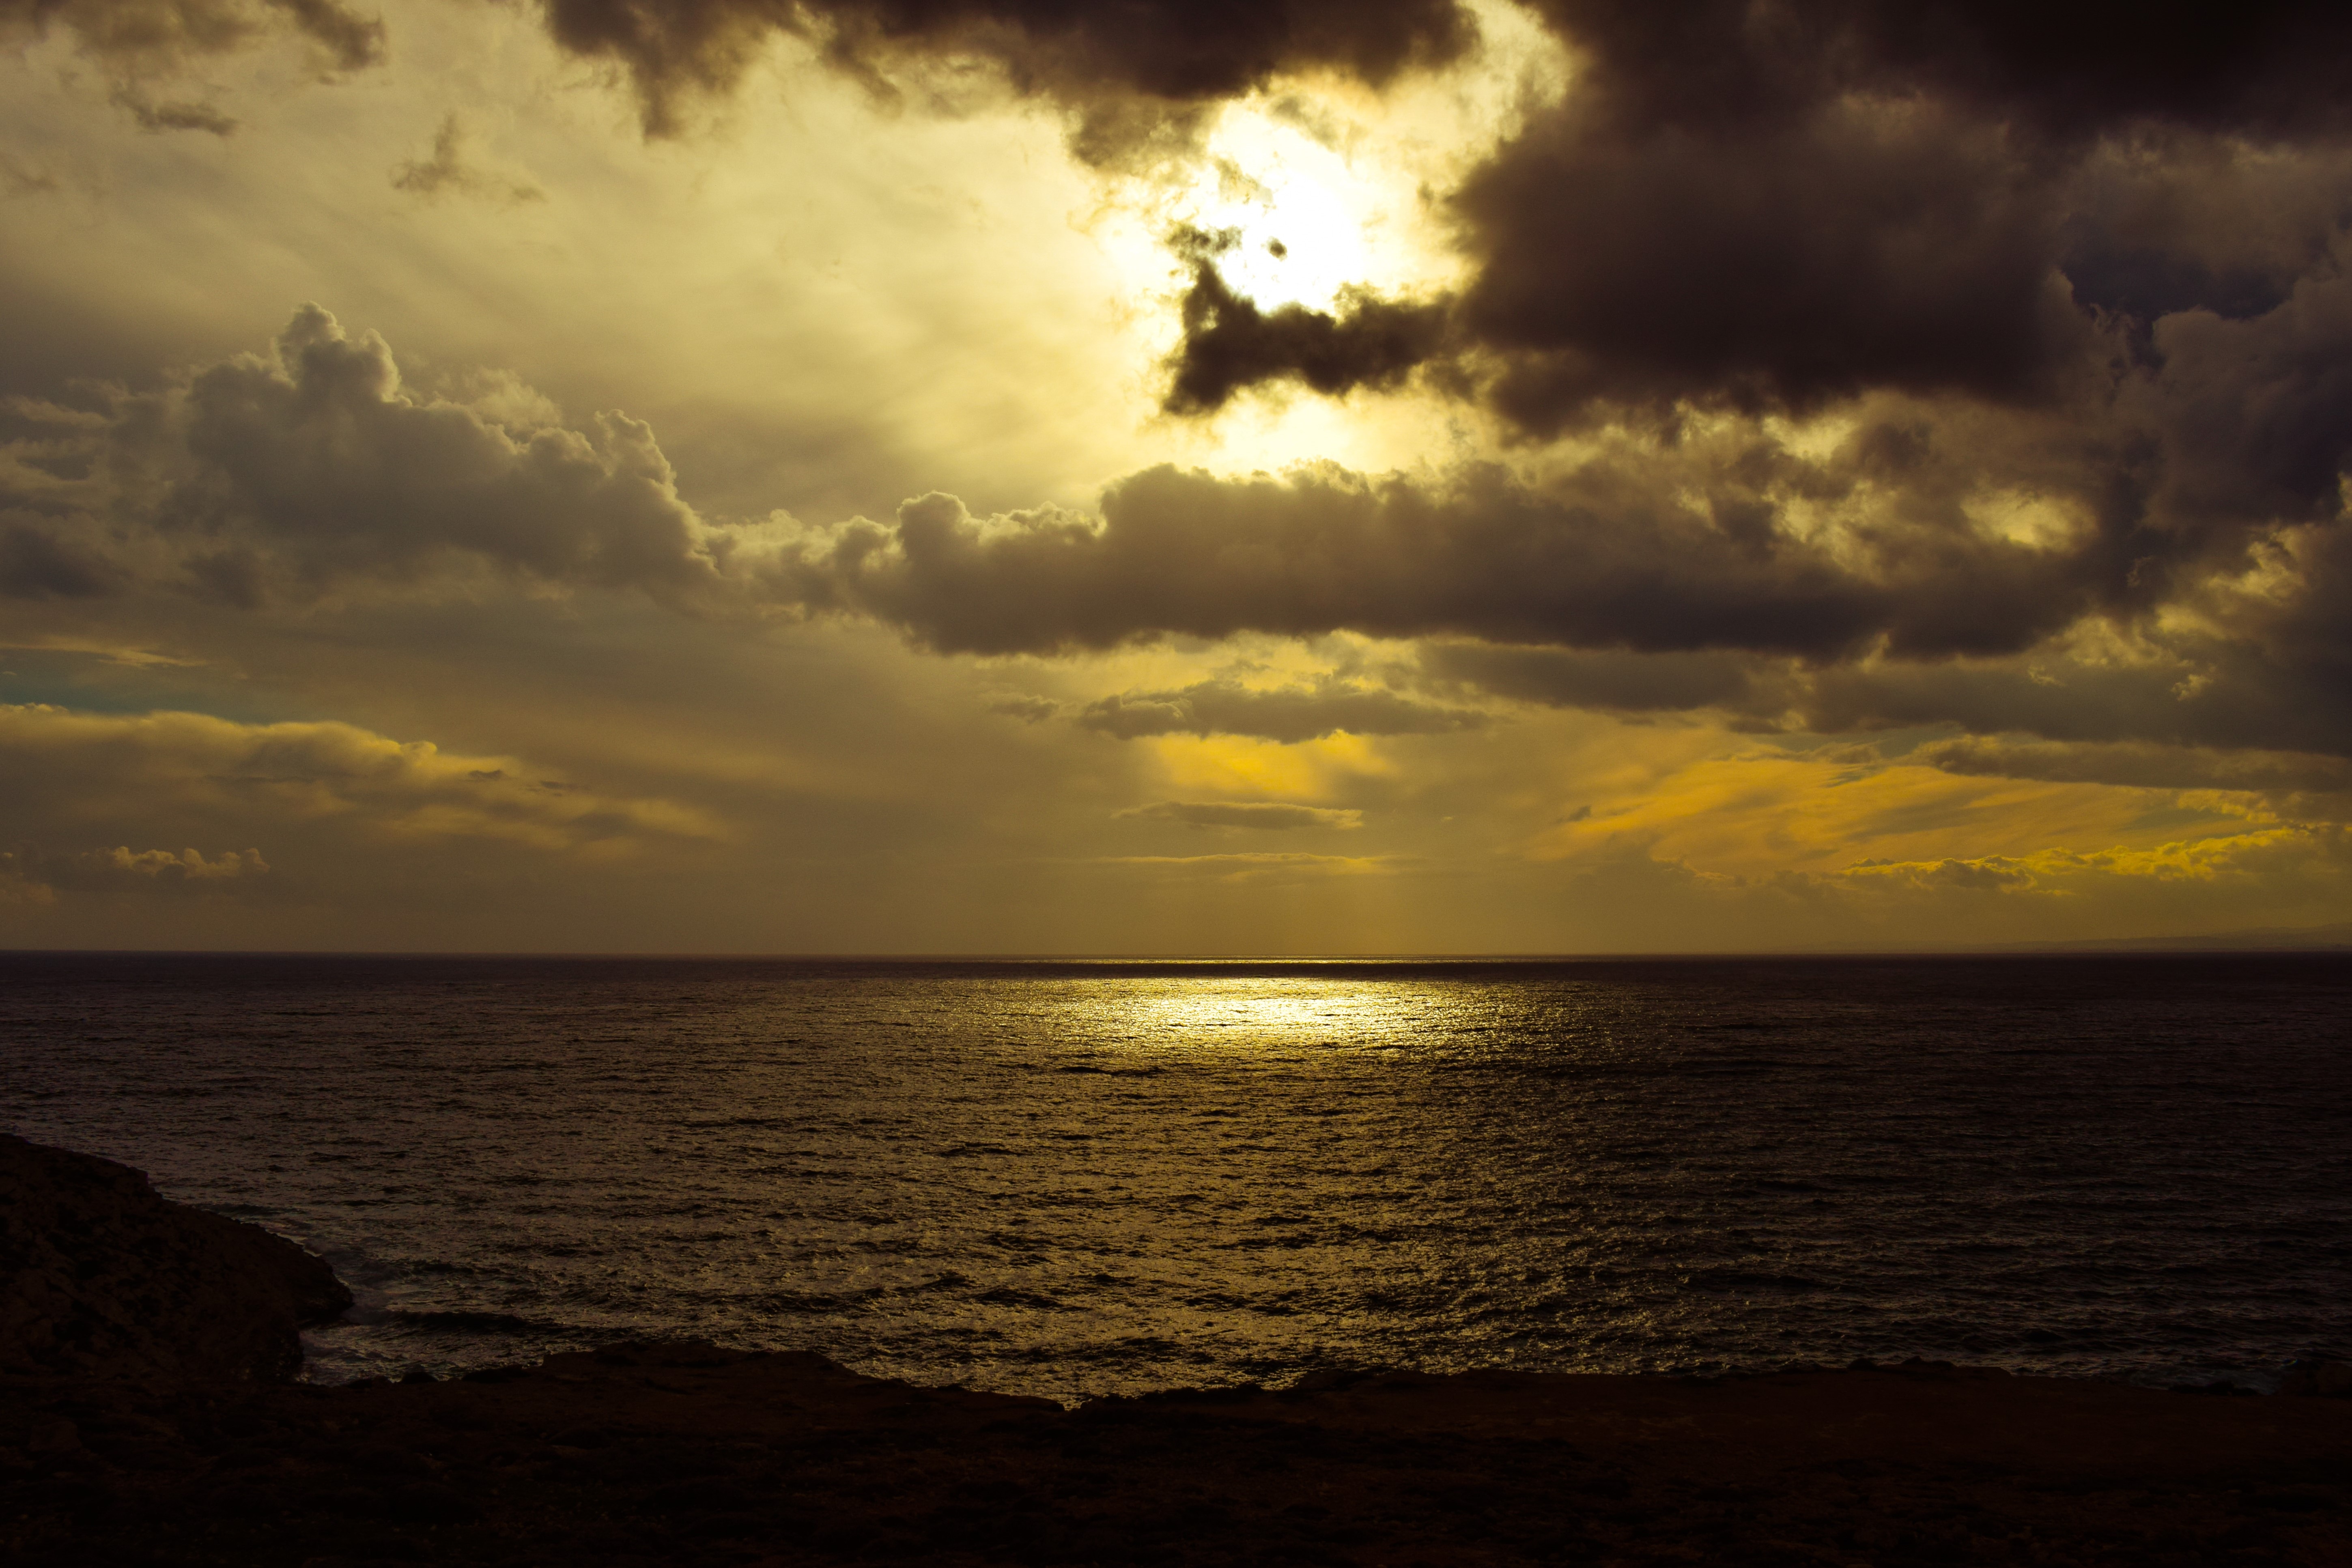
beach, sea, coast, ocean, horizon, winter, light, cloud, sky, sun, sunrise, sunset, sunlight, morning, shore, wave, dawn, atmosphere, dusk, evening, reflection, scenery, body of water, clouds, afternoon, afterglow, meteorological phenomenon, wind wave